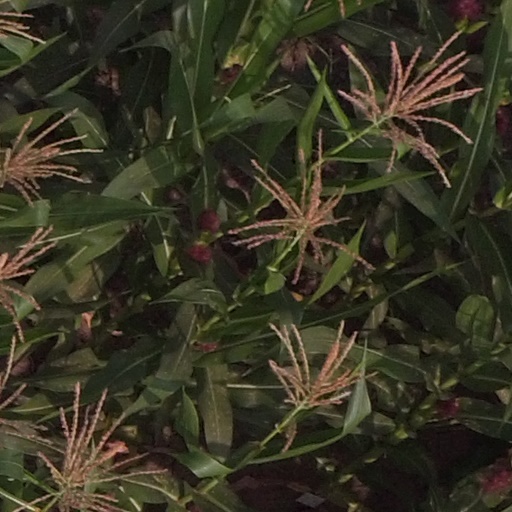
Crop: maize; corn